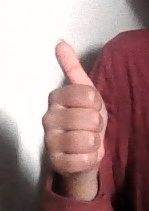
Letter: aleff